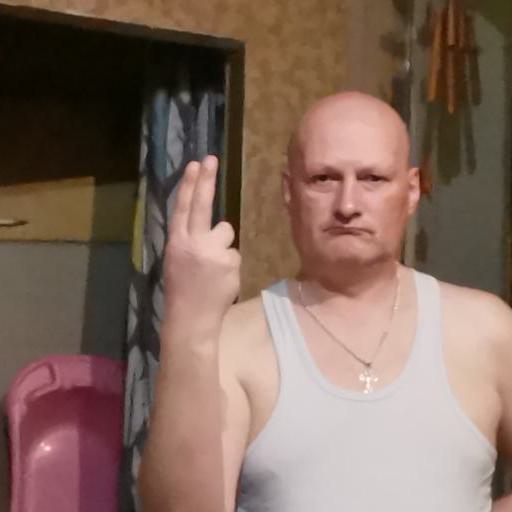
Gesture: two_up_inverted